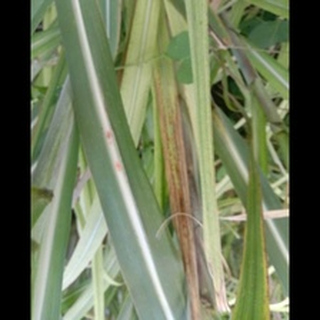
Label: sugarcane_red_rot